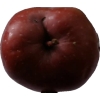
Label: Apple 18